Zilairsky District

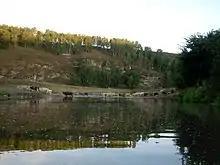
Cows at the ford across the Sakmara river near Maloyuldybayevo village

Within the framework of administrative divisions, Zilairsky District is one of the fifty-four in the Republic of Bashkortostan. The district is divided into thirteen selsoviets, comprising fifty-seven rural localities. As a municipal division, the district is incorporated as Zilairsky Municipal District. Its thirteen selsoviets are incorporated as thirteen rural settlements within the municipal district. The "selo" of Zilair serves as the administrative center of both the administrative and municipal district.